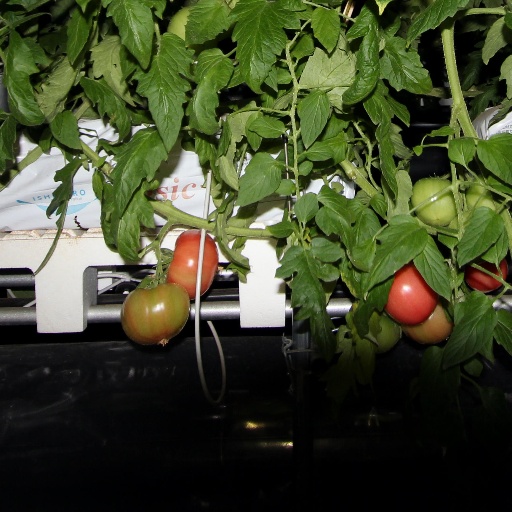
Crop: tomato